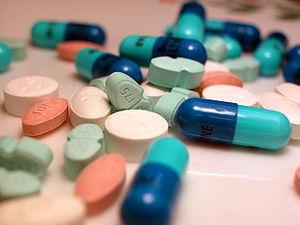
La conciliation médicamenteuse est un processus qui vise à assurer la continuité des soins entre les différentes étapes de la prise en charge d'un patient. Elle consiste à établir une liste fiable et complète de tous les médicaments assimilés par le patient sur une période déterminée. Cette liste est ensuite comparée au traitement actuel afin de repérer et corriger les divergences.
La contribution sur les premières ventes de dispositifs médicaux est une taxe française créée en 2011.